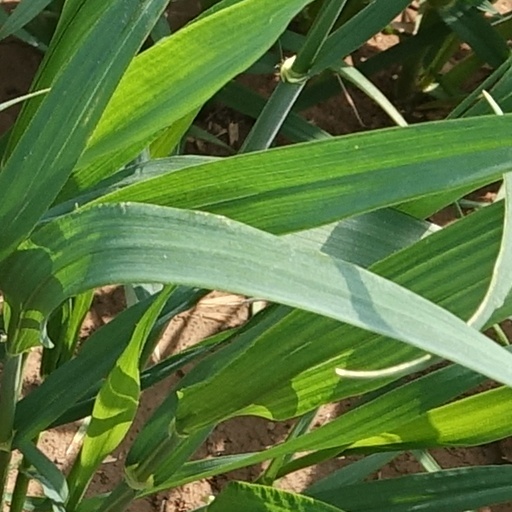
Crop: wheat